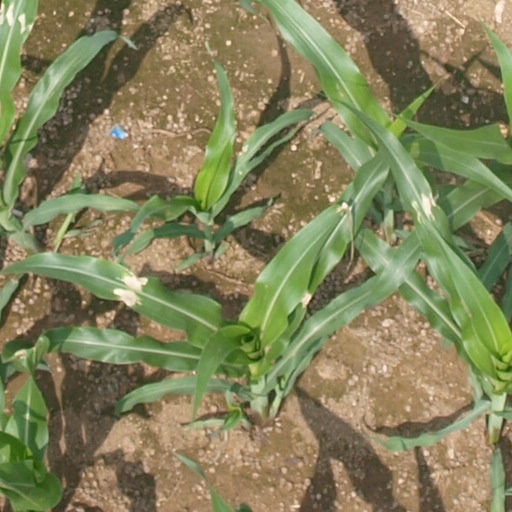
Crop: maize; corn